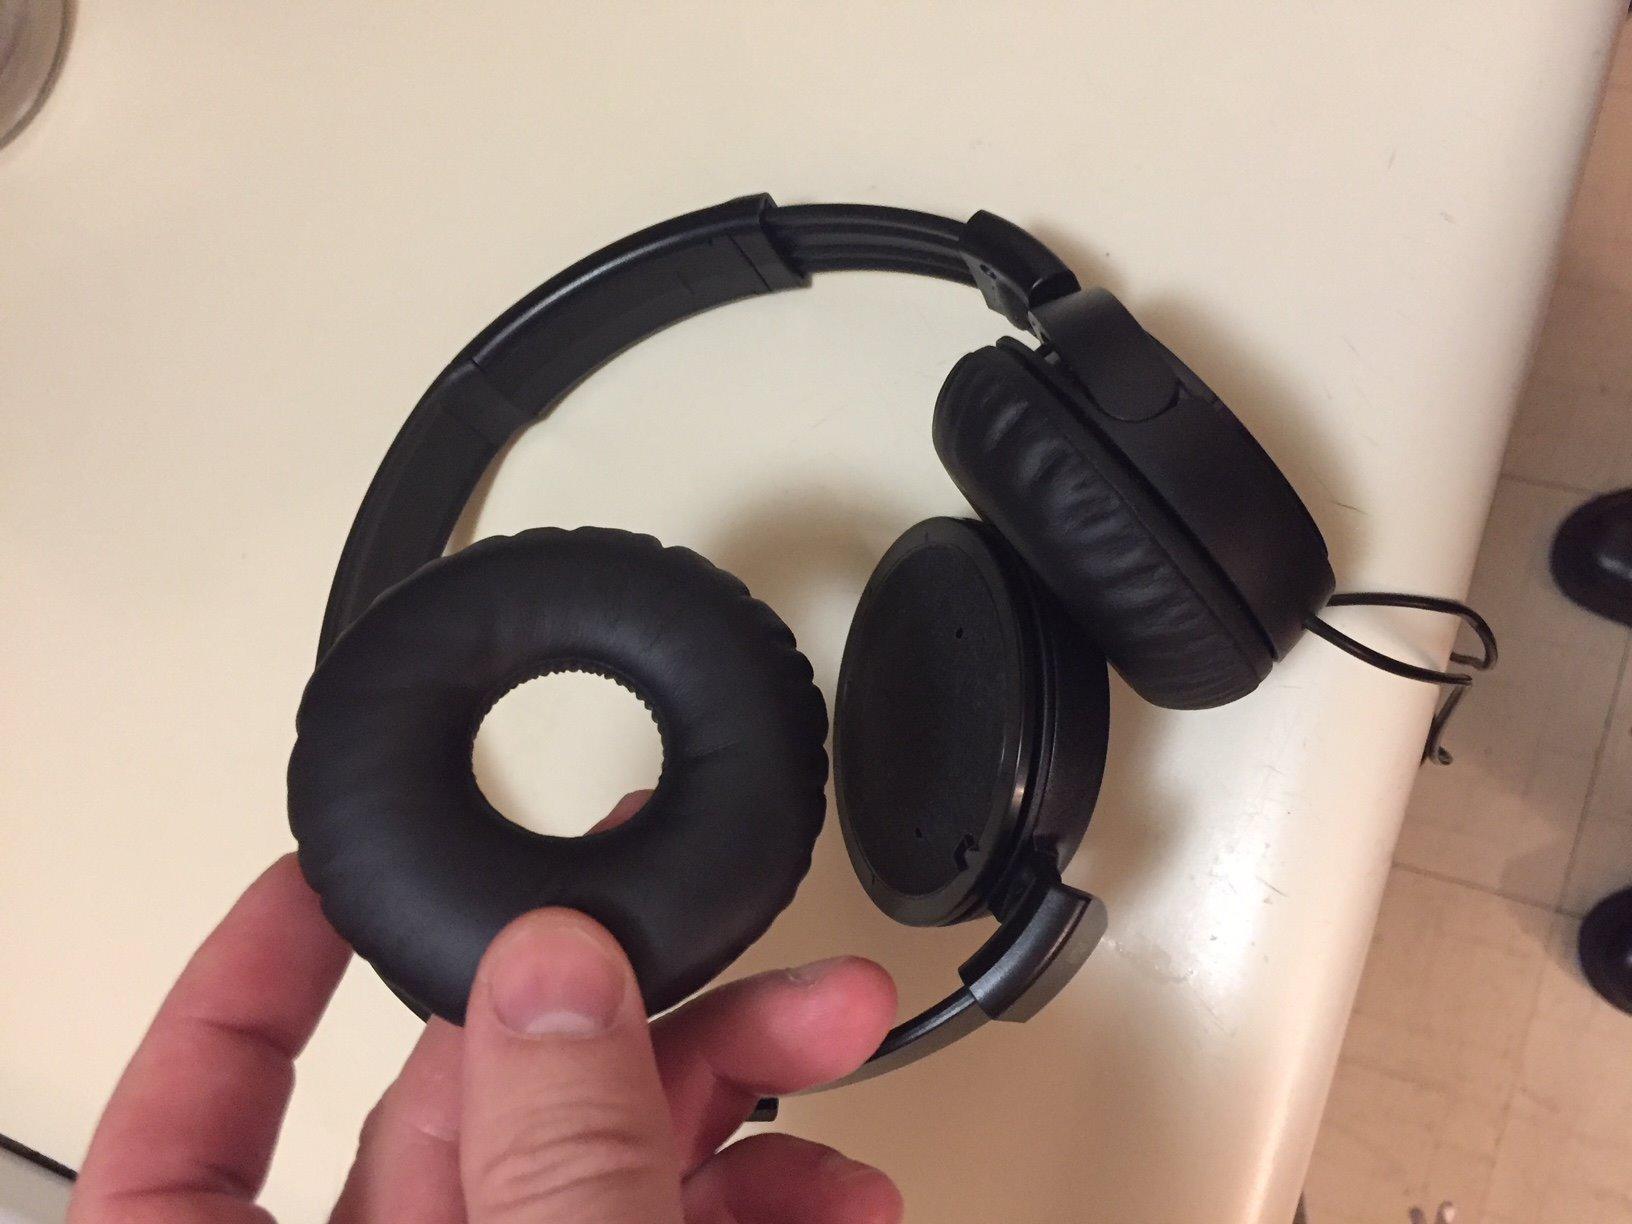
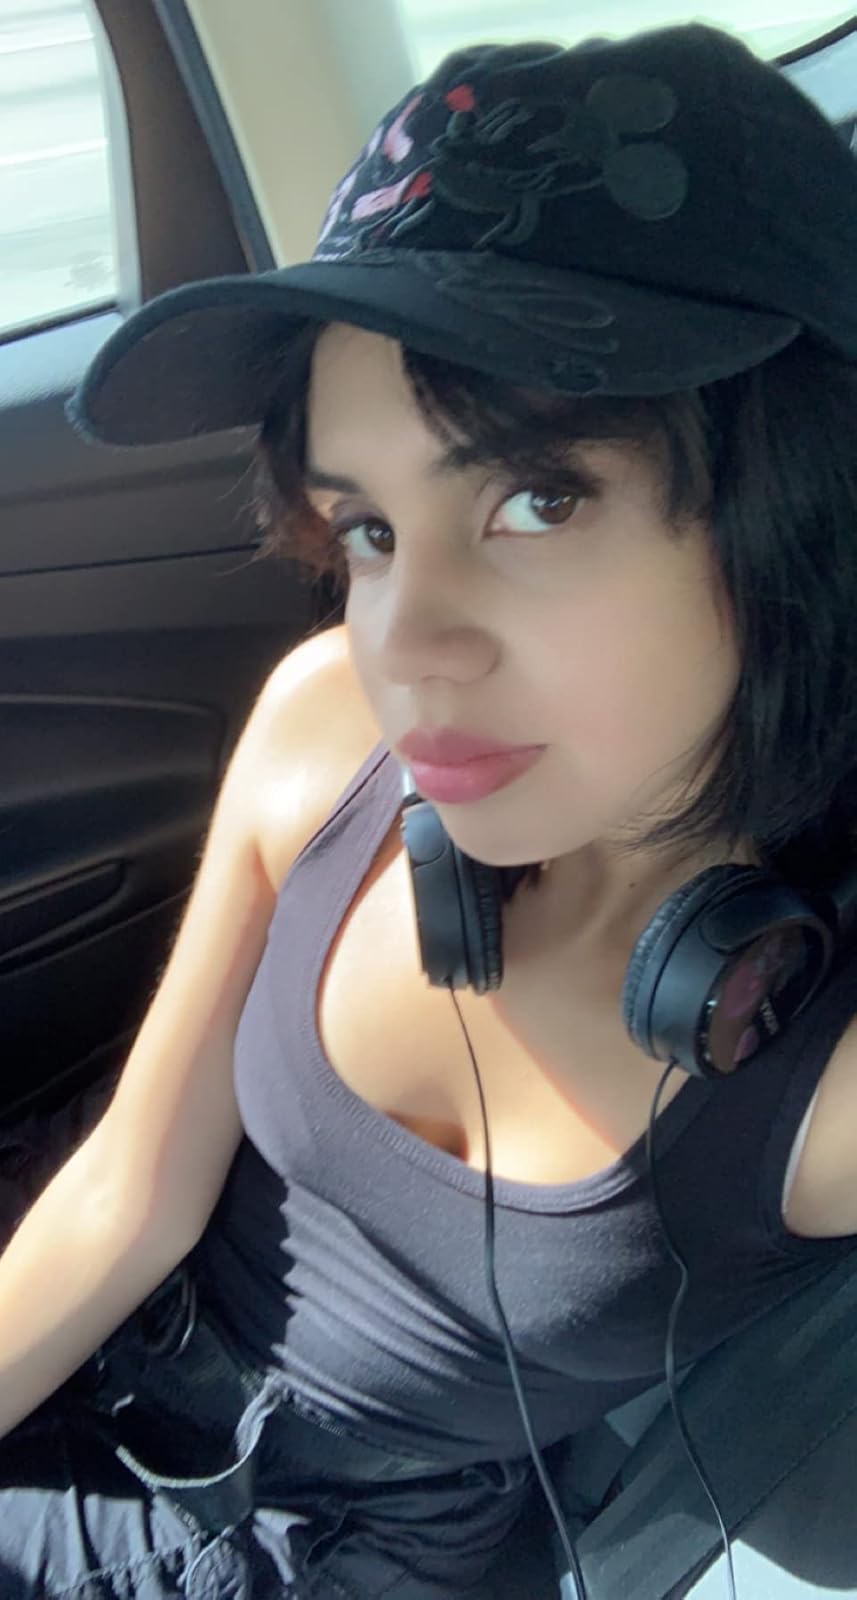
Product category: headphones
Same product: yes